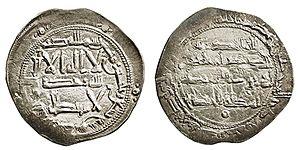
Ce que la culture doit aux Arabes d'Espagne est un livre de Juan Vernet achevé depuis 1974 et publié en 1978. Sa traduction en langue française, qui est une version enrichie, est due à Gabriel Martinez-Gros et paraît en 1985.